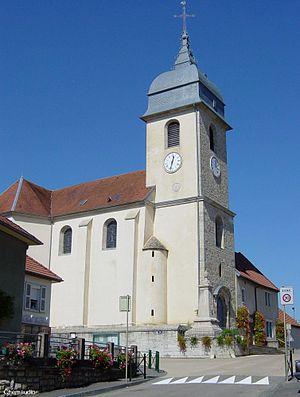
Cet article recense les monuments historiques du Doubs, à l'exclusion de ceux de Besançon et Montbéliard qui font l'objet de deux articles séparés.
Chemaudin est une ancienne commune française située dans le département du Doubs, en région Bourgogne-Franche-Comté.
L’église Saint Alban de Chemaudin est une église située à Chemaudin dans le département français du Doubs.